1st Infantry Brigade Combat Team, 11th Airborne Division

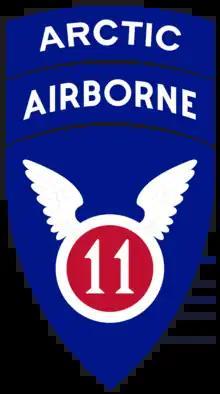
11th Airborne Division Shoulder Sleeve Insignia, worn by 1st Infantry Brigade Combat Team paratroopers

The 1st Infantry Brigade Combat Team, 11th Airborne Division is a infantry brigade combat team (BCT) of the United States Army, part of the 11th Airborne Division. Until 2022, the brigade was formally assigned to the 25th Infantry Division.